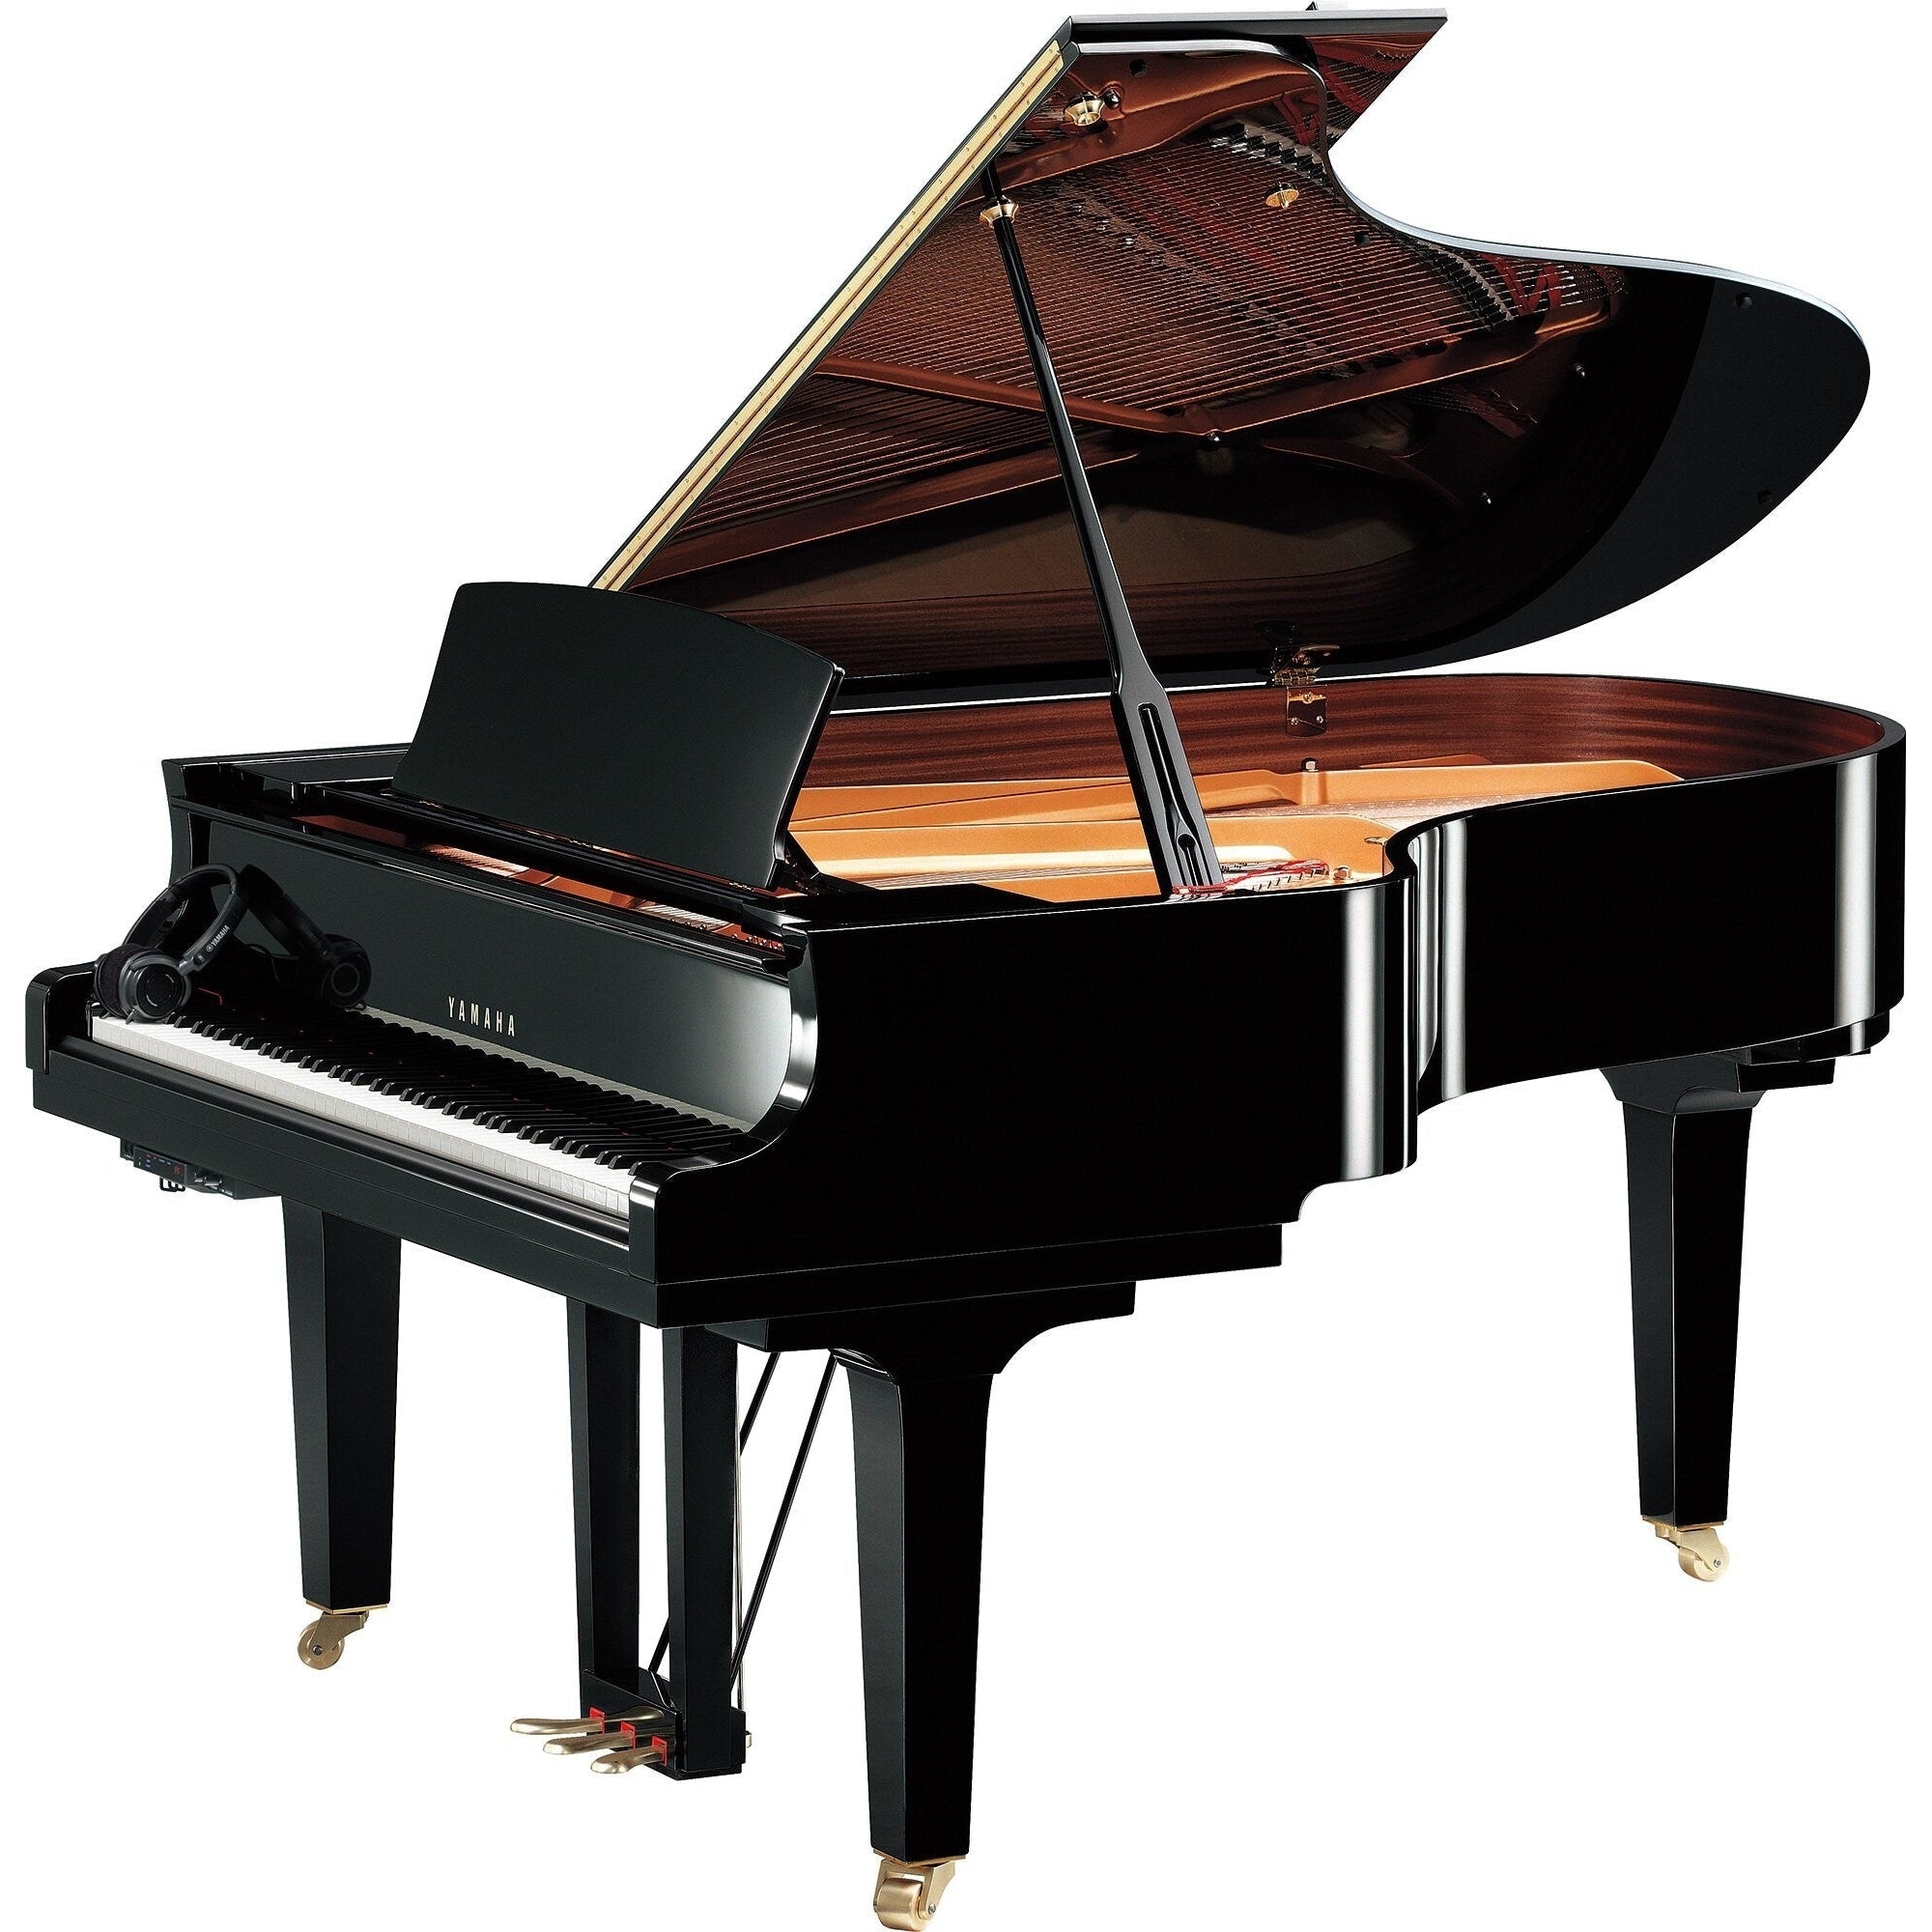
Đàn Piano Hybrid Grand Yamaha C5X SH3 SILENT
Piano Yamaha C5X SH3 SILENT Piano. Tiếng piano có khả năng biểu cảm vô hạn, biến chuyển giai điệu và những nốt nhạc lớp lang thành bản hòa âm tuyệt vời. Đàn piano dòng CX là những cây đại dương cầm cao cấp, sở hữu sức mạnh và sự tinh tế tuyệt vời. Hệ thống tắt tiếng đã được bổ sung vào mẫu C5X này. Đây là đàn SILENT Piano™ loại SH3. SILENT Piano™. SILENT piano™ là những cây đàn piano cơ chính hãng được trang bị công nghệ tắt tiếng tiên tiến của Yamaha. Khi chơi các phím ở Chế độ SILENT, các búa đàn sẽ được dừng lại ngay lập tức trước khi gõ lên dây để bản thân cây đàn piano không tạo ra âm thanh. Các cảm biến được lắp đặt bên dưới phím đàn sẽ giải mã cách các phím được chơi và chuyển tiếp dữ liệu đến bộ tạo âm kỹ thuật số, tạo ra âm thanh theo mẫu mà bạn có thể nghe bằng tai nghe. Nhờ đó, cho phép người chơi có thể chơi với âm thanh piano cơ thực sự những lúc bình thường hoặc đeo tai nghe để chơi ở Chế độ SILENT nhằm tránh làm phiền người khác. Nói cách khác, bạn có thể chơi SILENT Piano™ bất cứ lúc nào. THE SILENT Piano™ LÀ GÌ? Đây là một cây đàn piano cơ nổi bật mà bạn có thể chơi không gây ồn, trong khi vẫn cho phép bạn điều chỉnh âm lượng, giữ lại âm thanh phong phú, phức tạo chỉ có ở nhạc cụ cơ. Khi chuyển sang chế độ Yên lặng, búa đàn sẽ dừng ngay trước khi gõ vào dây, trong khi cảm biến quang học ghi lại chuyển động đành đàn. Chúng kích hoạt bộ tạo âm bên trong và tái tạo âm thanh piano được lấy mẫu bằng kỹ thuật số trong tai nghe của bạn. Kết quả là bạn sẽ có âm thanh piano cơ tự nhiên tuyệt vời mà bạn có thể chơi được bất cứ lúc nào, mà không lo về xung quanh. CHƠI THEO CÁCH CỦA BẠN VỚI SILENT Piano™. Nghe âm nhạc phong phú đẹp đẽ qua tai nghe mà âm thanh ngoài không thể lọt vào. Ở chế độ Yên lặng, bạn có thể đắm mình trong những âm thanh tự nhiên, sang trọng từ công nghệ Lấy mẫu lập thể và Grand Expression Modeling, mà hoàn toàn không cảm thấy mình đang đeo tai nghe. Điều khiển trực quan và tính năng toàn diện qua ứng dụng chuyên dụng. Ứng dụng Smart Pianist cho bạn kết nối với vô số các cách mới thú vị để chơi piano. Bạn có thể sử dụng ứng dụng này để phân tích các bài hát trên thiết bị thông minh và tự động tạo bản nhạc piano (biểu đồ hợp âm) hoặc tận dụng các chức năng trực quan, nhanh chóng để điều khiển âm lượng, chọn âm thanh đàn và các tính năng khác. Ghi và xem lại phần chơi của bạn. Chỉ cần nhấn một nút để ghi lại phần biểu diễn của bạn và nghe lại ngay lập tức. Hoặc sử dụng tính năng ghi USB để lưu trữ các phần biểu diễn của bạn ở định dạng WAV vào bộ nhớ flash USB, nhờ đó có thể lưu chúng trên máy tính để ghi lại những tiến bộ của bạn. Thêm nhịp điệu cho màn biểu diễn sống động. Có 20 nhịp điệu khác nhau được tích hợp trong SILENT Piano™, bao gồm trống và bass. Chọn bài đệm theo ý muốn và chơi đàn với một ban nhạc đệm của riêng mình. Mở rộng chân trời với những âm thanh nhạc cụ mới. Không chỉ là một cây đàn piano, nhạc cụ xuất sắc này còn có âm thanh của các nhạc cụ khác, bao gồm piano điện, harpsichord, organ, nhạc cụ dây và hợp âm. Chọn âm thanh yêu thích phù hợp với phong cách nhạc bạn muốn để chơi và chờ cảm hứng ập đến. TÍNH NĂNG TƯƠNG ĐỒNG GIỮA ĐÀN Piano TransAcoustic™ VÀ SILENT Piano™. Hệ thống cảm biến mô phỏng âm thanh. Cả hai đàn piano TransAcoustic™ và SILENT đều có Hệ thống cảm biến mô phỏng âm thanh mới do Yamaha phát triển, diễn giải chính xác cách đàn piano trên thực tế phản hồi với chuyển động của ngón tay người nghệ sĩ, rồi được chuyển tiếp từ các phím thông qua động tác, làm búa gõ vào dây. Với thuật toán độc quyền của Yamaha, hệ thống thực hiện mô phỏng với độ chính xác cao chuyển động của búa tại thời điểm chúng gõ vào dây, tái tạo mọi âm thanh piano chính xác theo đúng ý đồ của người chơi. Các cảm biến này không tiếp xúc, vì vậy chúng không ảnh hưởng đến cảm giác chơi của cây đàn. Đàn đại dương cầm trang bị cảm biến trên búa để phát hiện và giải mã chính xác hơn biên độ chuyển động của phím rộng hơn (ví dụ: gõ phím chậm, lướt nhanh) khi búa thực sự gõ vào dây. Giống như cảm biến phím đàn, cảm biến búa không có tiếp xúc, vì vậy chúng không ảnh hưởng đến cảm giác khi chơi đàn. Grand expression modeling (mô phỏng âm thanh biểu đạt lớn). Grand Expression Modeling là tính năng mới tái tạo trung thực sự biến đổi âm sắc bắt nguồn từ cơ chế bên trong của đàn piano, chẳng hạn như cách búa gõ và bộ giảm âm tiếp xúc với dây khi người chơi đánh đàn. Tính năng này phát hiện lực và gia tốc của các lần nhấn phím và thay đổi đầu ra âm thanh tương ứng theo thời gian thực, để người chơi có thể khám phá các sắc thái âm sắc tinh tế, ngay cả trong chế độ TransAcoustic™ hoặc SILENT. Virtual resonance modeling (mô hình cộng hưởng ảo). Một trong những nét cuốn hút lớn nhất của đại dương cầm là sự cộng hưởng giao cảm tạo ra bởi rung động trên toàn bộ nhạc cụ. Công nghệ Virtual Resonance Modeling tiên tiến của Yamaha tái tạo một cách tỉ mỉ sự cộng hưởng giao cảm phong phú này *. Công nghệ này giúp bạn có thể tạo ra các âm đa dạng bằng cách thêm các âm giao cảm tương ứng với thời gian và cường độ của các lần nhấn phím và nhấn bàn đạp vào các âm giao cảm đa dạng, phức tạp được tạo ra khi các rung động của dây được truyền sang các dây khác và bảng cộng hưởng. Virtual Resonance Modeling thậm chí còn tái tạo âm thanh mà bộ giảm âm tạo ra khi chúng được nhấc ra khỏi dây đàn, cùng với sự cộng hưởng của dây aliquot, dây đàn, bảng cộng hưởng và vỏ đàn. Cảm nhận sự cộng hưởng sâu, sống động bắt nguồn từ vỏ đàn piano. Tiếng đại dương cầm của Yamaha và Bösendorfer. Giới thiệu hai tiếng mới được lấy mẫu của đại dương cầm hòa nhạc từ Yamaha và Bösendorfer, cả hai đều là lựa chọn phổ biến trong các phòng hòa nhạc trên khắp thế giới. Đầu tiên là CFX, cây đại dương cầm hòa nhạc hàng đầu của Yamaha, được các nghệ sĩ dương cầm nổi tiếng nhất thế giới đánh giá cao về giai điệu mạnh mẽ, rực rỡ, giàu sức biểu cảm. Thứ hai là Imperial từ Bösendorfer, một thương hiệu piano Vienna lâu đời với nhiều người hâm mộ cuồng nhiệt. Đàn Imperial được biết đến với sự phong phú của màu sắc và cảm giác tự nhiên, ấm áp. Yamaha tái tạo một cách trung thực các đặc điểm độc đáo của những cây đại dương cầm dành cho buổi hòa nhạc bằng cách ghi âm cẩn thận toàn bộ dải âm thanh của từng phím đàn trong số 88 phím đàn, điều chỉnh chi tiết để thu giữ những âm thanh hài hòa nhất mà mỗi cây đàn piano phải có được. Cùng với hai cây đại dương cầm hòa nhạc nổi tiếng thế giới này là một danh sách dài các tiếng đàn khác, bao gồm Electric Piano, Harpsichord và Organ. Lấy mẫu âm thanh lập thể. Lấy mẫu âm thanh lập thể tạo nên bầu không khí và sự cộng hưởng tròn đầy, tự nhiên của đàn piano cơ*, khiến các nghệ sĩ piano cảm thấy như họ đang ngồi trước cây đại dương cầm. Lấy mẫu lập thể là phương pháp lấy mẫu trong đó micrô đặc biệt được đặt trên đầu của một ma-nơ-canh ở các vị trí tương tự như tai của nghệ sĩ piano để thu âm thanh piano theo cách mà họ nghe thấy âm thanh trong thực tế. Âm thanh được lấy mẫu lập thể truyền tải cảm nhận tự nhiên đến mức người nghệ sĩ piano quên rằng họ đang đeo tai nghe, cho dù họ chơi lâu tới chừng nào. Trên những cây đàn piano này, lấy mẫu lập thể được sử dụng cho cây đàn Bösendorfer Imperial cũng như Yamaha CFX. Hệ thống thoát âm nhanh. Được trang bị Hệ thống thoát phím nhanh của Yamaha để bảo toàn đầy đủ khả năng chơi và độ biểu cảm âm nhạc tuyệt vời cần có của đại dương cầm, ngay cả khi chơi ở chế độ TransAcoustic™ hoặc SILENT. Khi búa gõ vào dây, hệ thống sẽ tối ưu hóa khoảng cách giữa búa và dây để mang lại cảm giác tốt nhất, cho dù đàn đang ở chế độ acoustic hay ở chế độ khác. Thêm nét lôi cuốn cho màn trình diễn. Được trang bị 20 loại nhịp điệu khác nhau cho phần đệm tự động với trống và bass. Hai chức năng ghi. [Tích hợp chức năng ghi âm để kiểm tra ngay sau khi chơi] Được trang bị chức năng ghi âm tích hợp để ghi âm chỉ bằng một nút bấm. [Ghi ổ flash USB thành dữ liệu để phát lại trên máy tính] Chức năng ghi vào ổ flash USB. Chức năng này tạo ra các tệp âm thanh có thể được lưu hoặc phát lại trên máy tính hoặc ghi vào đĩa CD. Các bản ghi được lưu ở định dạng WAV. Thông Số Chi Tiết. Model C5X SH3 Kích cỡ/Trọng lượng Kích thước Rộng 149 cm (59") Cao 101 cm (40") Dày 200 cm (6'7") Trọng lượng Trọng lượng 359 kg (789 lb) Giao diện điều khiển Bàn phím Bề mặt phím- Màu trắng Gỗ cứng Ivorite Bề mặt phím- Màu đen Gỗ nhựa composite WPC Bàn đạp Phân loại Damper / Sostenuto / Shift Giao diện Điều Khiển Búa đàn Phân loại Dòng CX đặc biệt Thiết kế//Chi tiết Cấu trúc Bánh xe Loại Bánh xe đơn Tủ đàn Nắp che Nắp che an toàn có thanh chống Có Nắp che phím Nắp đậy/Khóa đóng nắp Có Nắp đàn cơ chế đóng mềm Có Hệ thống cảm biến Cảm biến phím đàn Cảm biến điện từ phát hiện liên tục không tiếp xúc Cảm biến búa đàn Nút chặn chuôi búa vận hành bằng cần tắt tiếng Bàn đạp Damper Cảm biến phát hiện liên tục Bàn đạp Sostenuto Cảm biến phát hiện Bật/Tắt Bàn đạp Soft/Shift Cảm biến phát hiện Bật/Tắt Hệ thống tắt tiếng Cơ chế Nút chặn chuôi búa vận hành bằng bàn đạp trung tâm Phần cơ Quick Escape mechanism Giọng Tạo Âm Âm thanh Piano Yamaha CFX, Bösendorfer Imperial Forte Piano Có Lấy mẫu song âm Binaural Có (Yamaha CFX, Bösendorfer Imperial) VRM Có Grand Expression Modeling (giả lập âm thanh của đàn grand) Có Mẫu Key-off Có Nhả Âm Êm ái Có Cài đặt sẵn Số giọng 25 Giọng nói Đa âm (tối đa) 256 Tiếng để phát lại bản nhạc 480 Tiếng XG + 12 Bộ trống/SFX Biến tấu Loại Tiếng Vang Có Hiệu ứng Brilliance (Âm rõ) Có Stereophonic Optimizer Có (Tiếng piano ngoài than “CFX Grand” và “Bösendorfer”) Bản nhạc (MIDI) Cài đặt sẵn Số lượng bài hát cài đặt sẵn 25 bài hát minh họa tiếng đàn, 50 tác phẩm cổ điển Thu âm Số lượng bài hát 10 Số lượng track 2 Dung lượng dữ liệu (tối đa) khoảng 500 KB/bài hát Định dạng Phát lại SMF (Định dạng 0, Định dạng 1) Thu âm SMF (Định dạng 0) Ghi/Phát lại (Âm thanh) Thời gian ghi (tối đa) 80 phút/bài hát Định dạng Phát lại WAV (44,1 kHz, 16 bit, stereo) Thu âm WAV (44,1 kHz, 16 bit, stereo) Các chức năng Mẫu nhịp điệu 20 Kiểm soát toàn bộ Bộ đếm nhịp Có Dãy Nhịp Điệu 5 – 500 Dịch giọng -12 – 0 – +12 Tinh chỉnh 414,8 – 440,0 – 466,8 Hz (bước tăng xấp xỉ 0,2 Hz) Giao diện điều khiển Hiển thị 7-Seg Bluetooth Có (Audio/MIDI) *Có thể không trang bị tính năng này tùy theo khu vực bạn ở. Vui lòng kiểm tra với nhà phân phối Yamaha. Lưu trữ và Kết nối Lưu trữ Bộ nhớ trong khoảng 1,3 MB Đĩa ngoài Ổ đĩa flash USB Kết nối Tai nghe Giắc cắm Stereo mini (x2) MIDI IN/OUT AUX IN Giắc cắm Stereo mini NGÕ RA PHỤ [L/L+R][R] (Giắc cắm phone tiêu chuẩn) USB TO DEVICE Có USB TO HOST Có Bộ nguồn Bộ đổi nguồn AC PA-300C (hoặc mẫu tương đương do Yamaha khuyến nghị) Tiêu thụ điện 8 W (khi sử dụng bộ đổi nguồn AC PA-300C) Tự động Tắt Nguồn Có Phụ Kiện Phụ kiện kèm sản phẩm Bộ đổi nguồn AC*, dây nguồn*, tai nghe, giá treo tai nghe, vít gắn cho giá treo tai nghe, sách nhạc “50 kiệt tác âm nhạc cổ điển”, Sổ tay hướng dẫn sử dụng *Có thể không kèm theo tùy thuộc vào khu vực bạn ở. Vui lòng kiểm tra với nhà phân phối Yamaha. Phụ kiện Phụ kiện bán riêng Bộ điều hợp mạng LAN không dây USB (UD-WL01) *Có thể không kèm theo tùy thuộc vào khu vực bạn ở.
Brand: Yamaha
Category: Arts & Entertainment > Hobbies & Creative Arts > Musical Instruments > Pianos > Acoustic Pianos